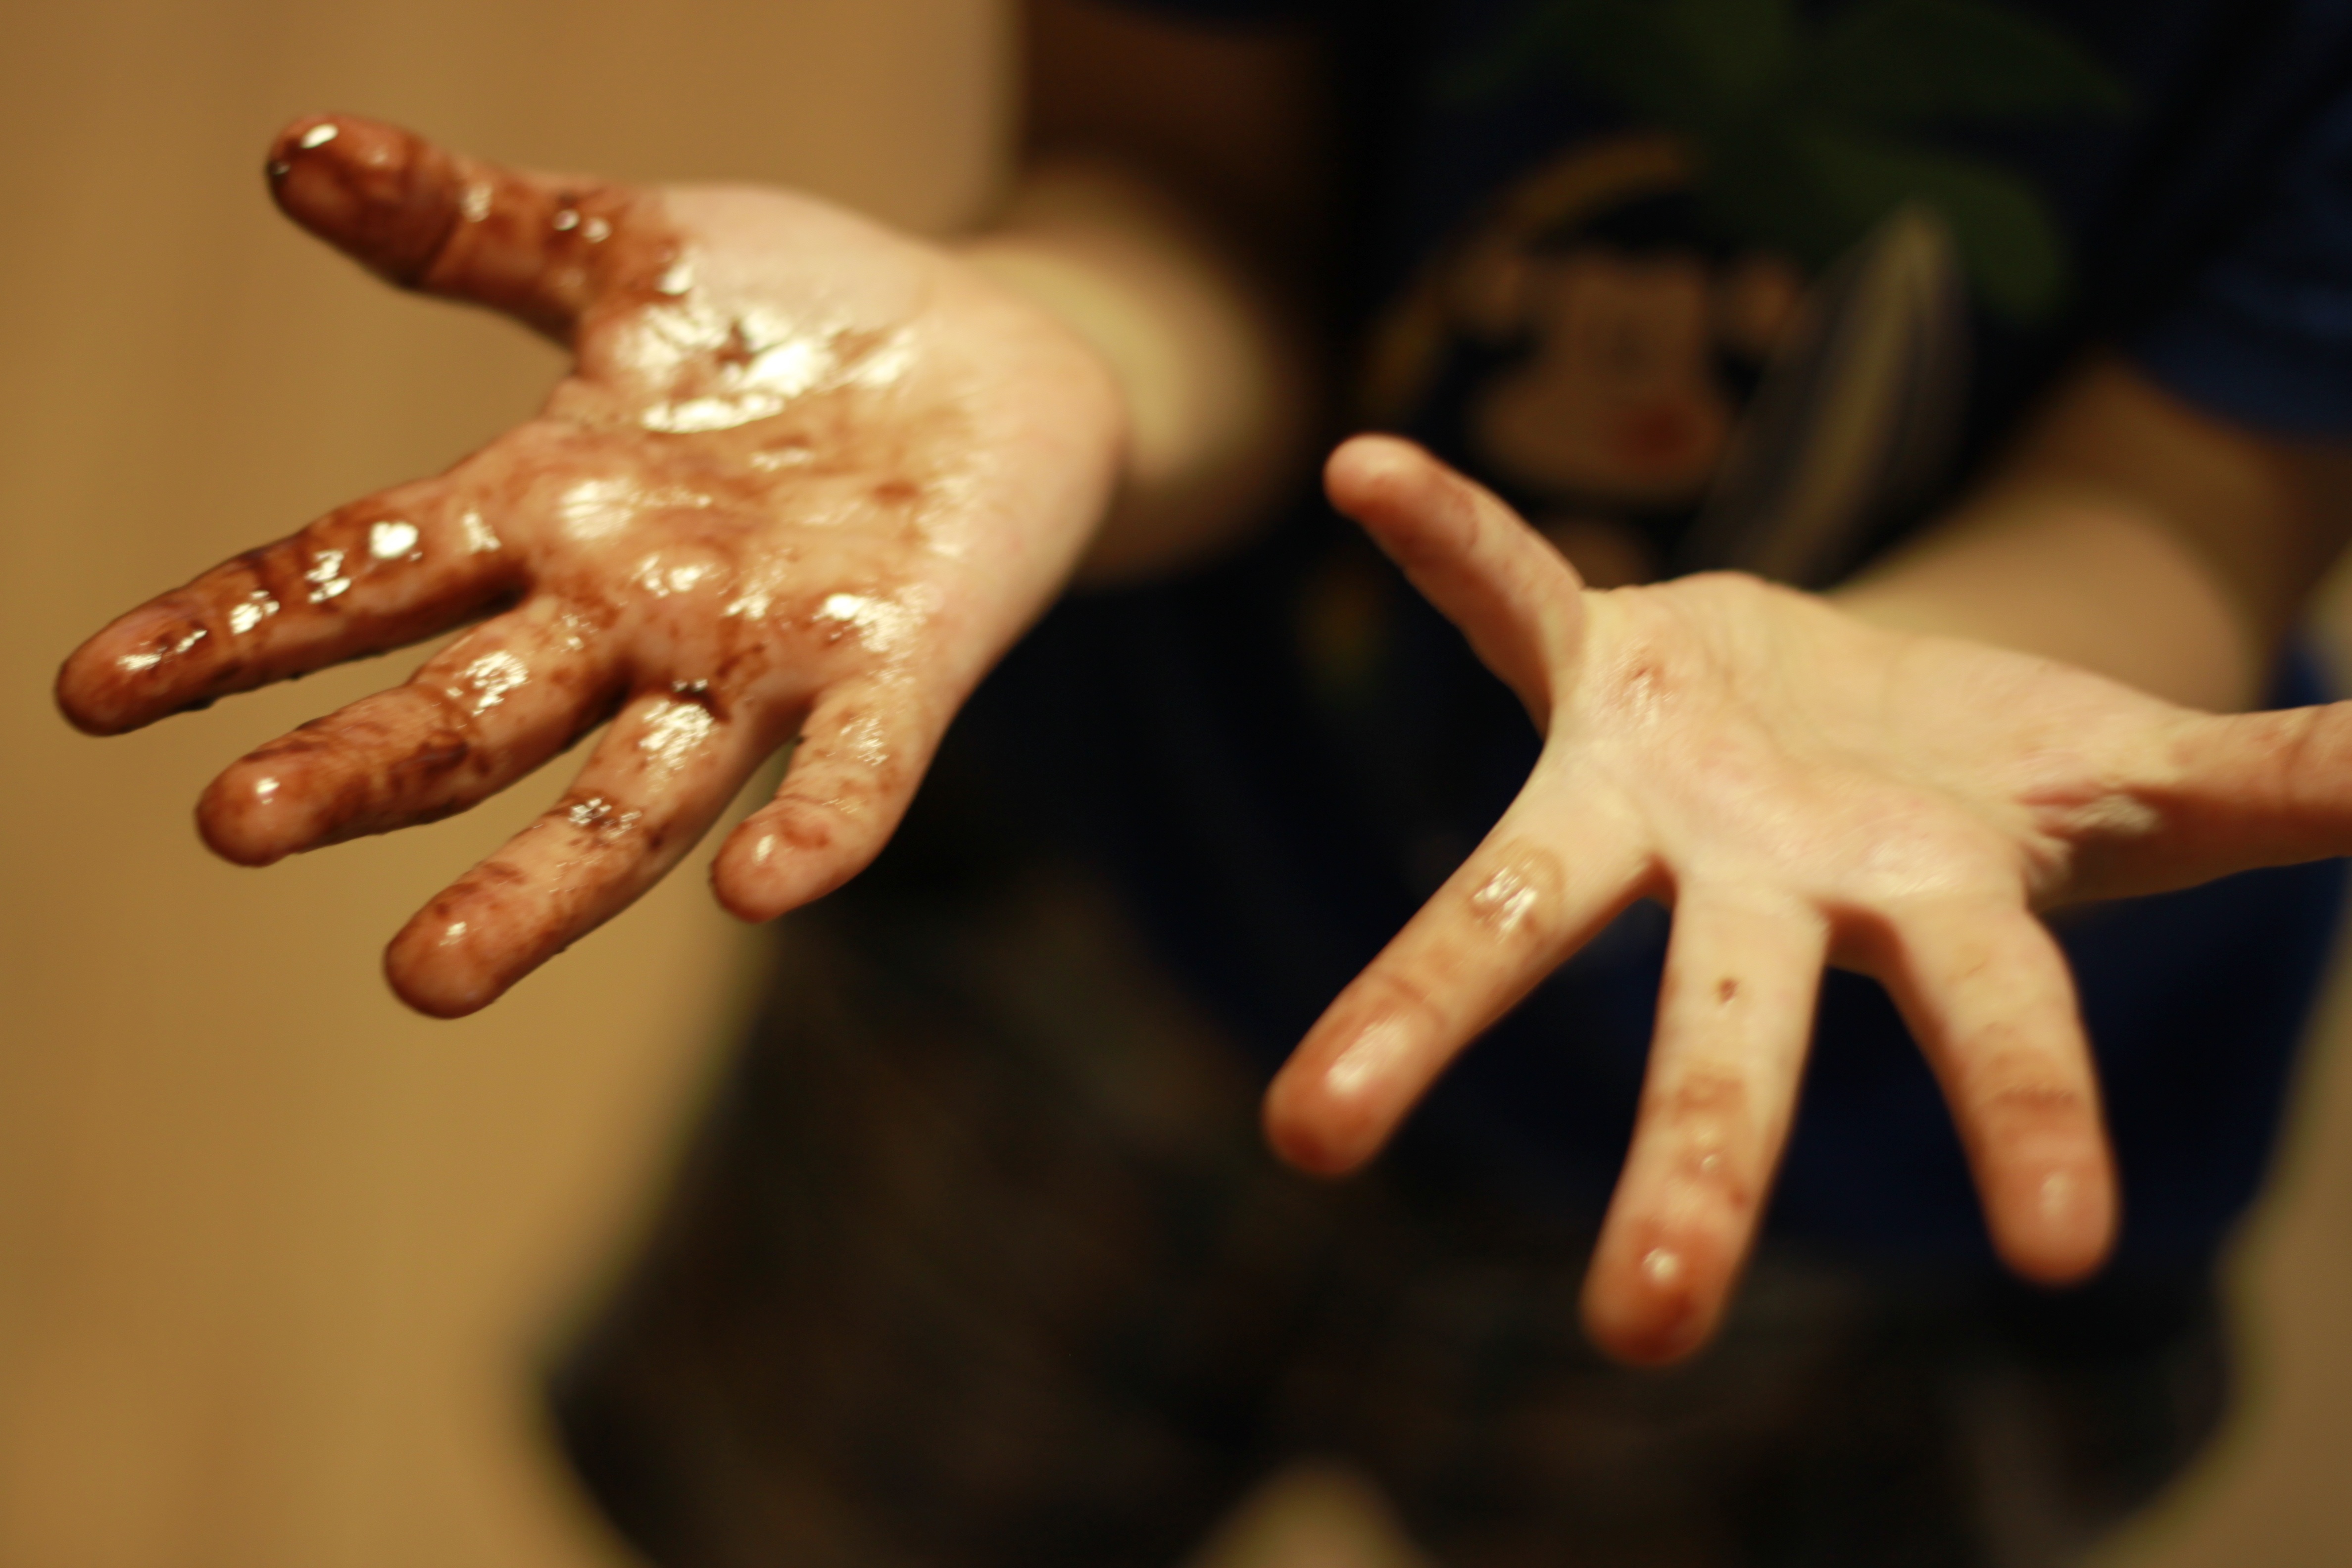
hand, pattern, finger, henna, chocolate, nail, close up, kids, children, design, parenting, macro photography, flavor, dirty hands